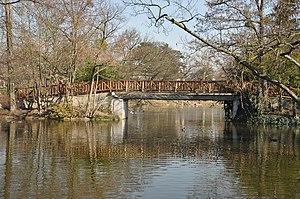
Le pont nord sur le Grand Lac des Ibis au Le Vésinet dans les Yvelines en France.